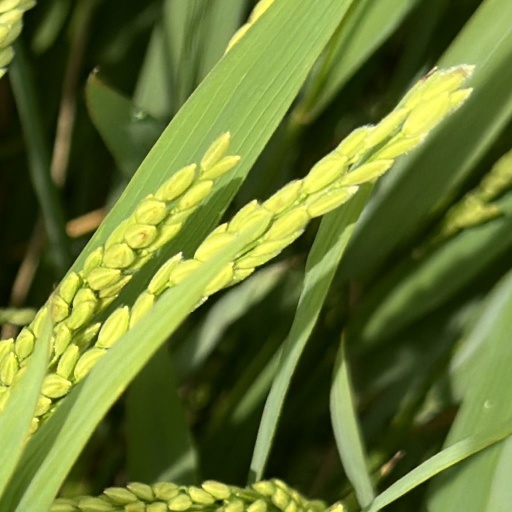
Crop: rice